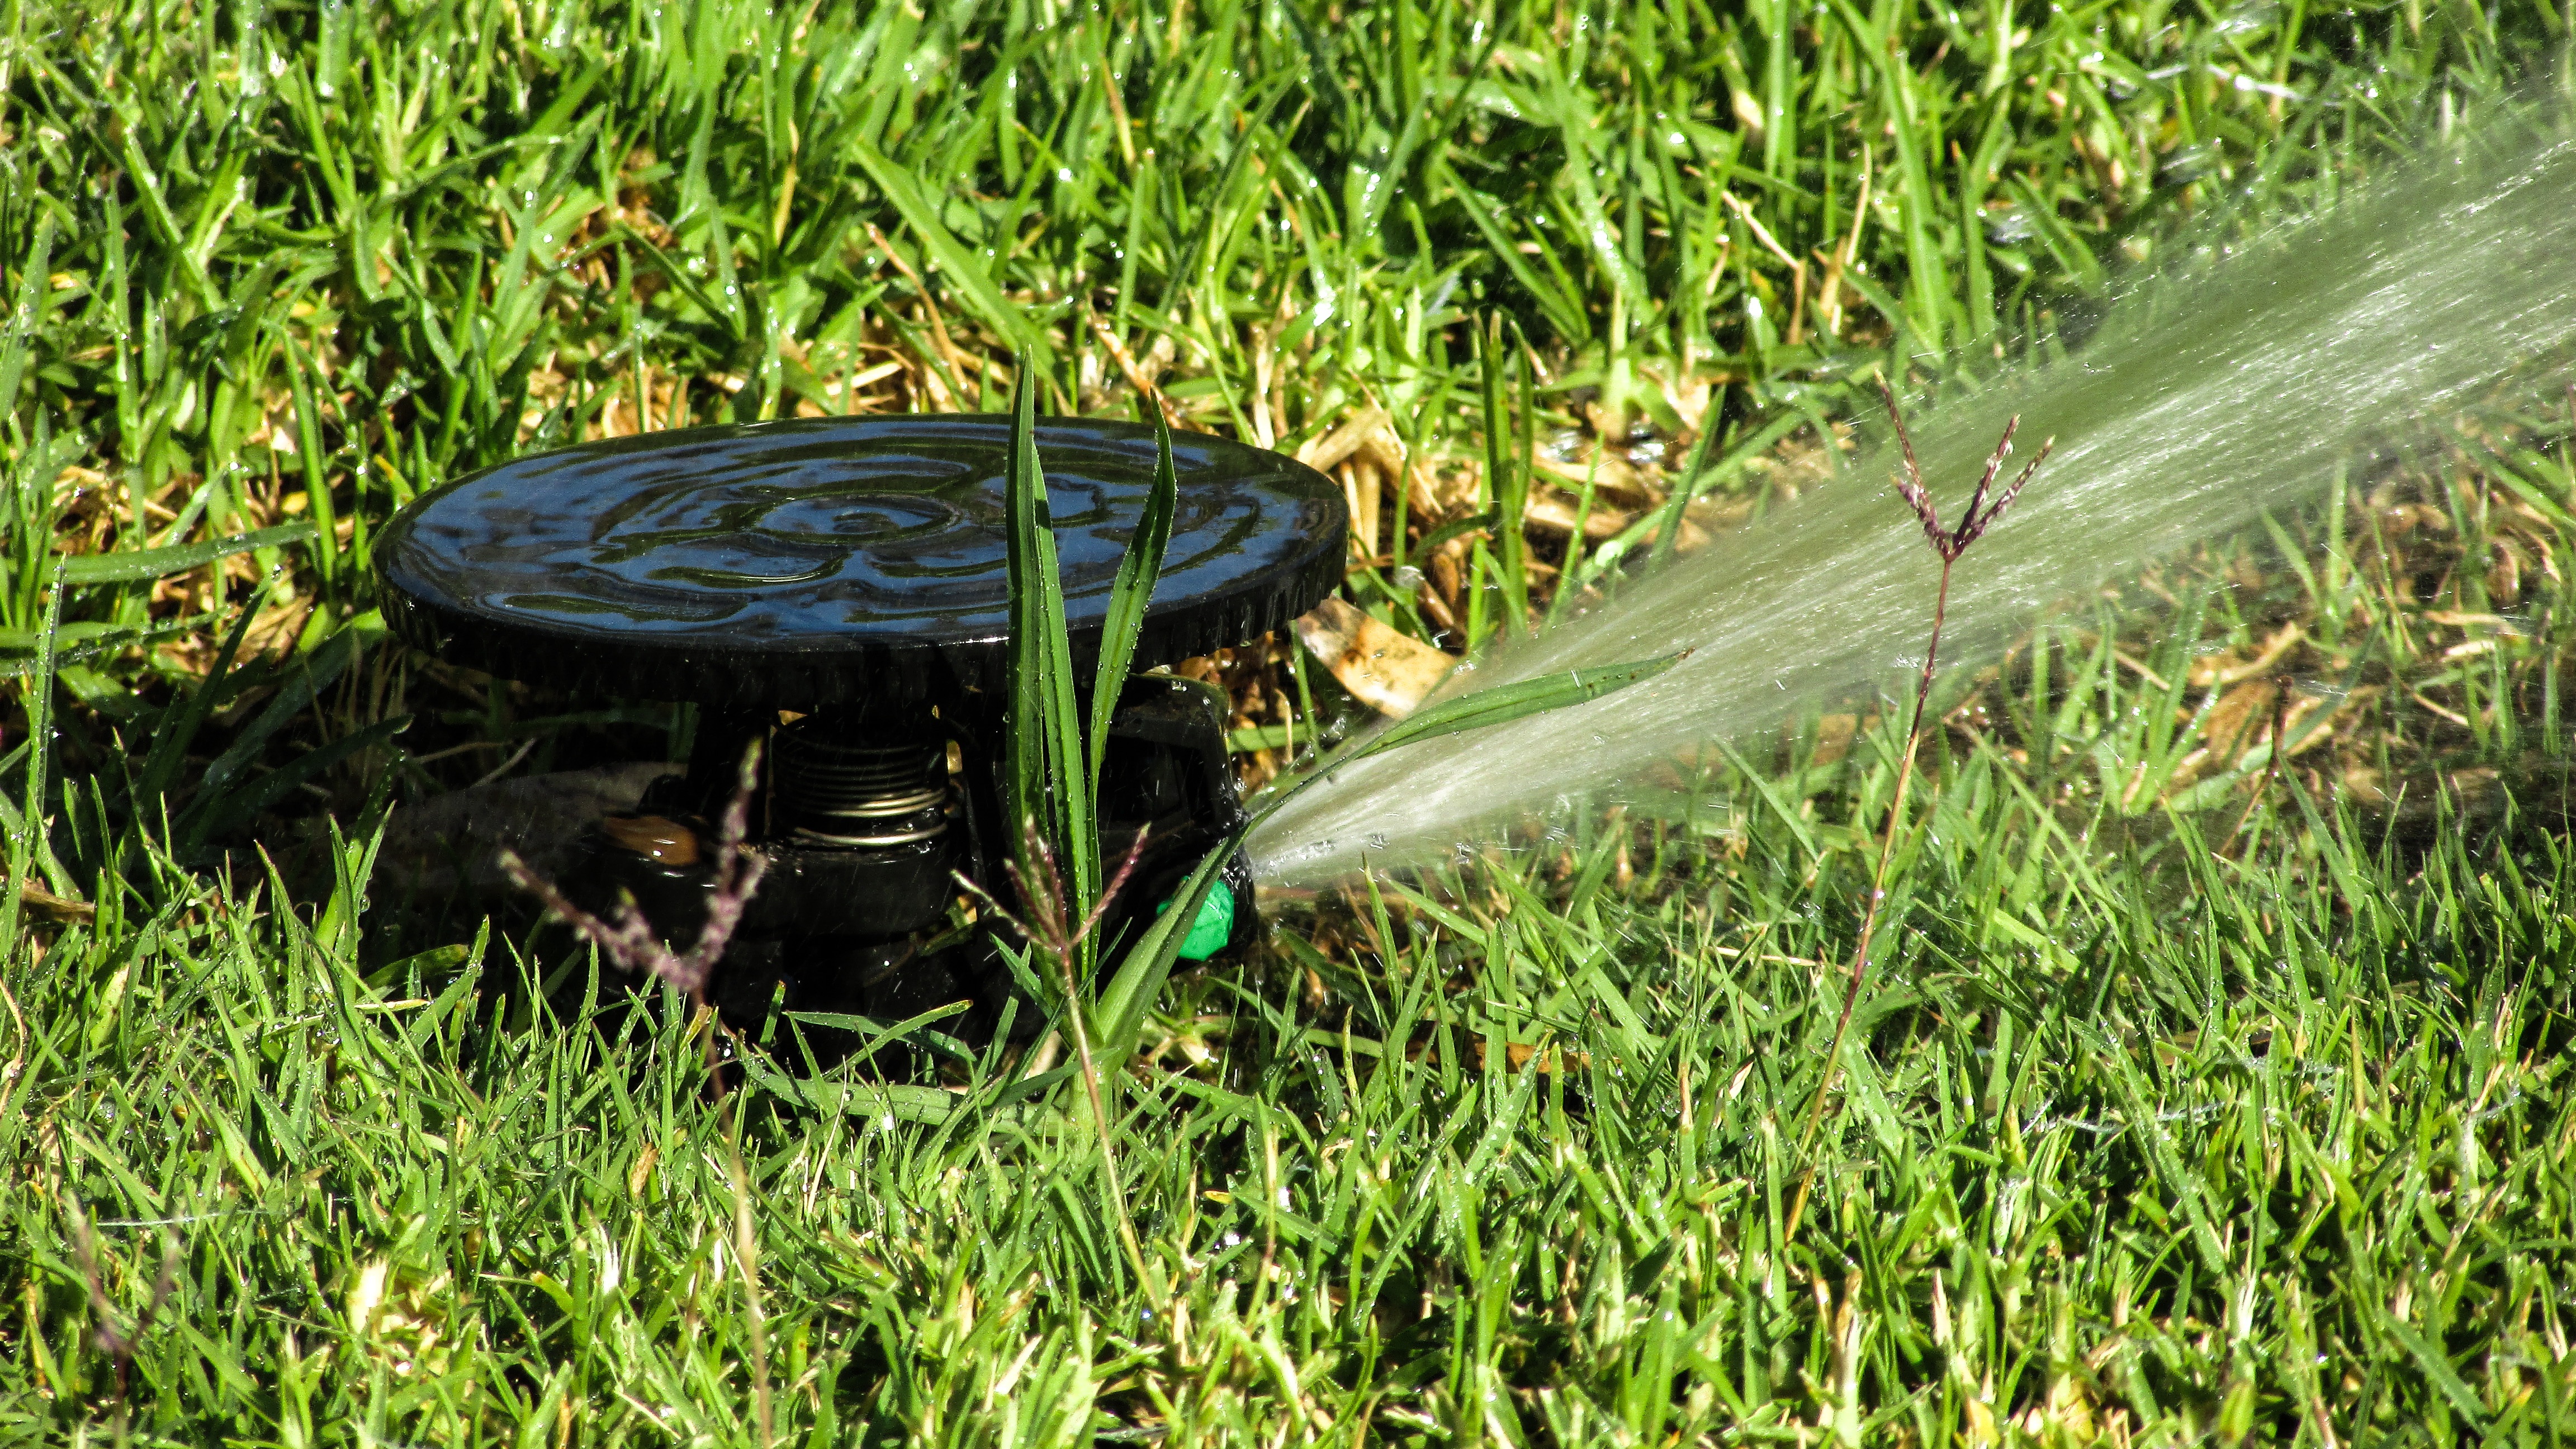
water, grass, field, lawn, meadow, leaf, pond, green, equipment, soil, reptile, garden, alligator, wetland, habitat, beck, watering, grass family